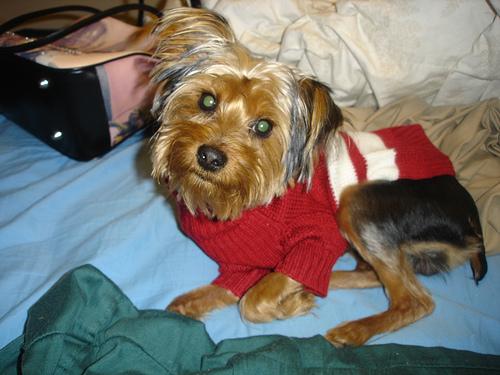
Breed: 340-n000120-Yorkshire_terrier